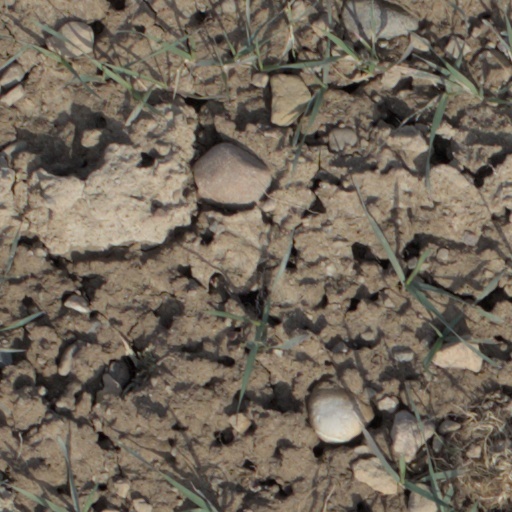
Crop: wheat